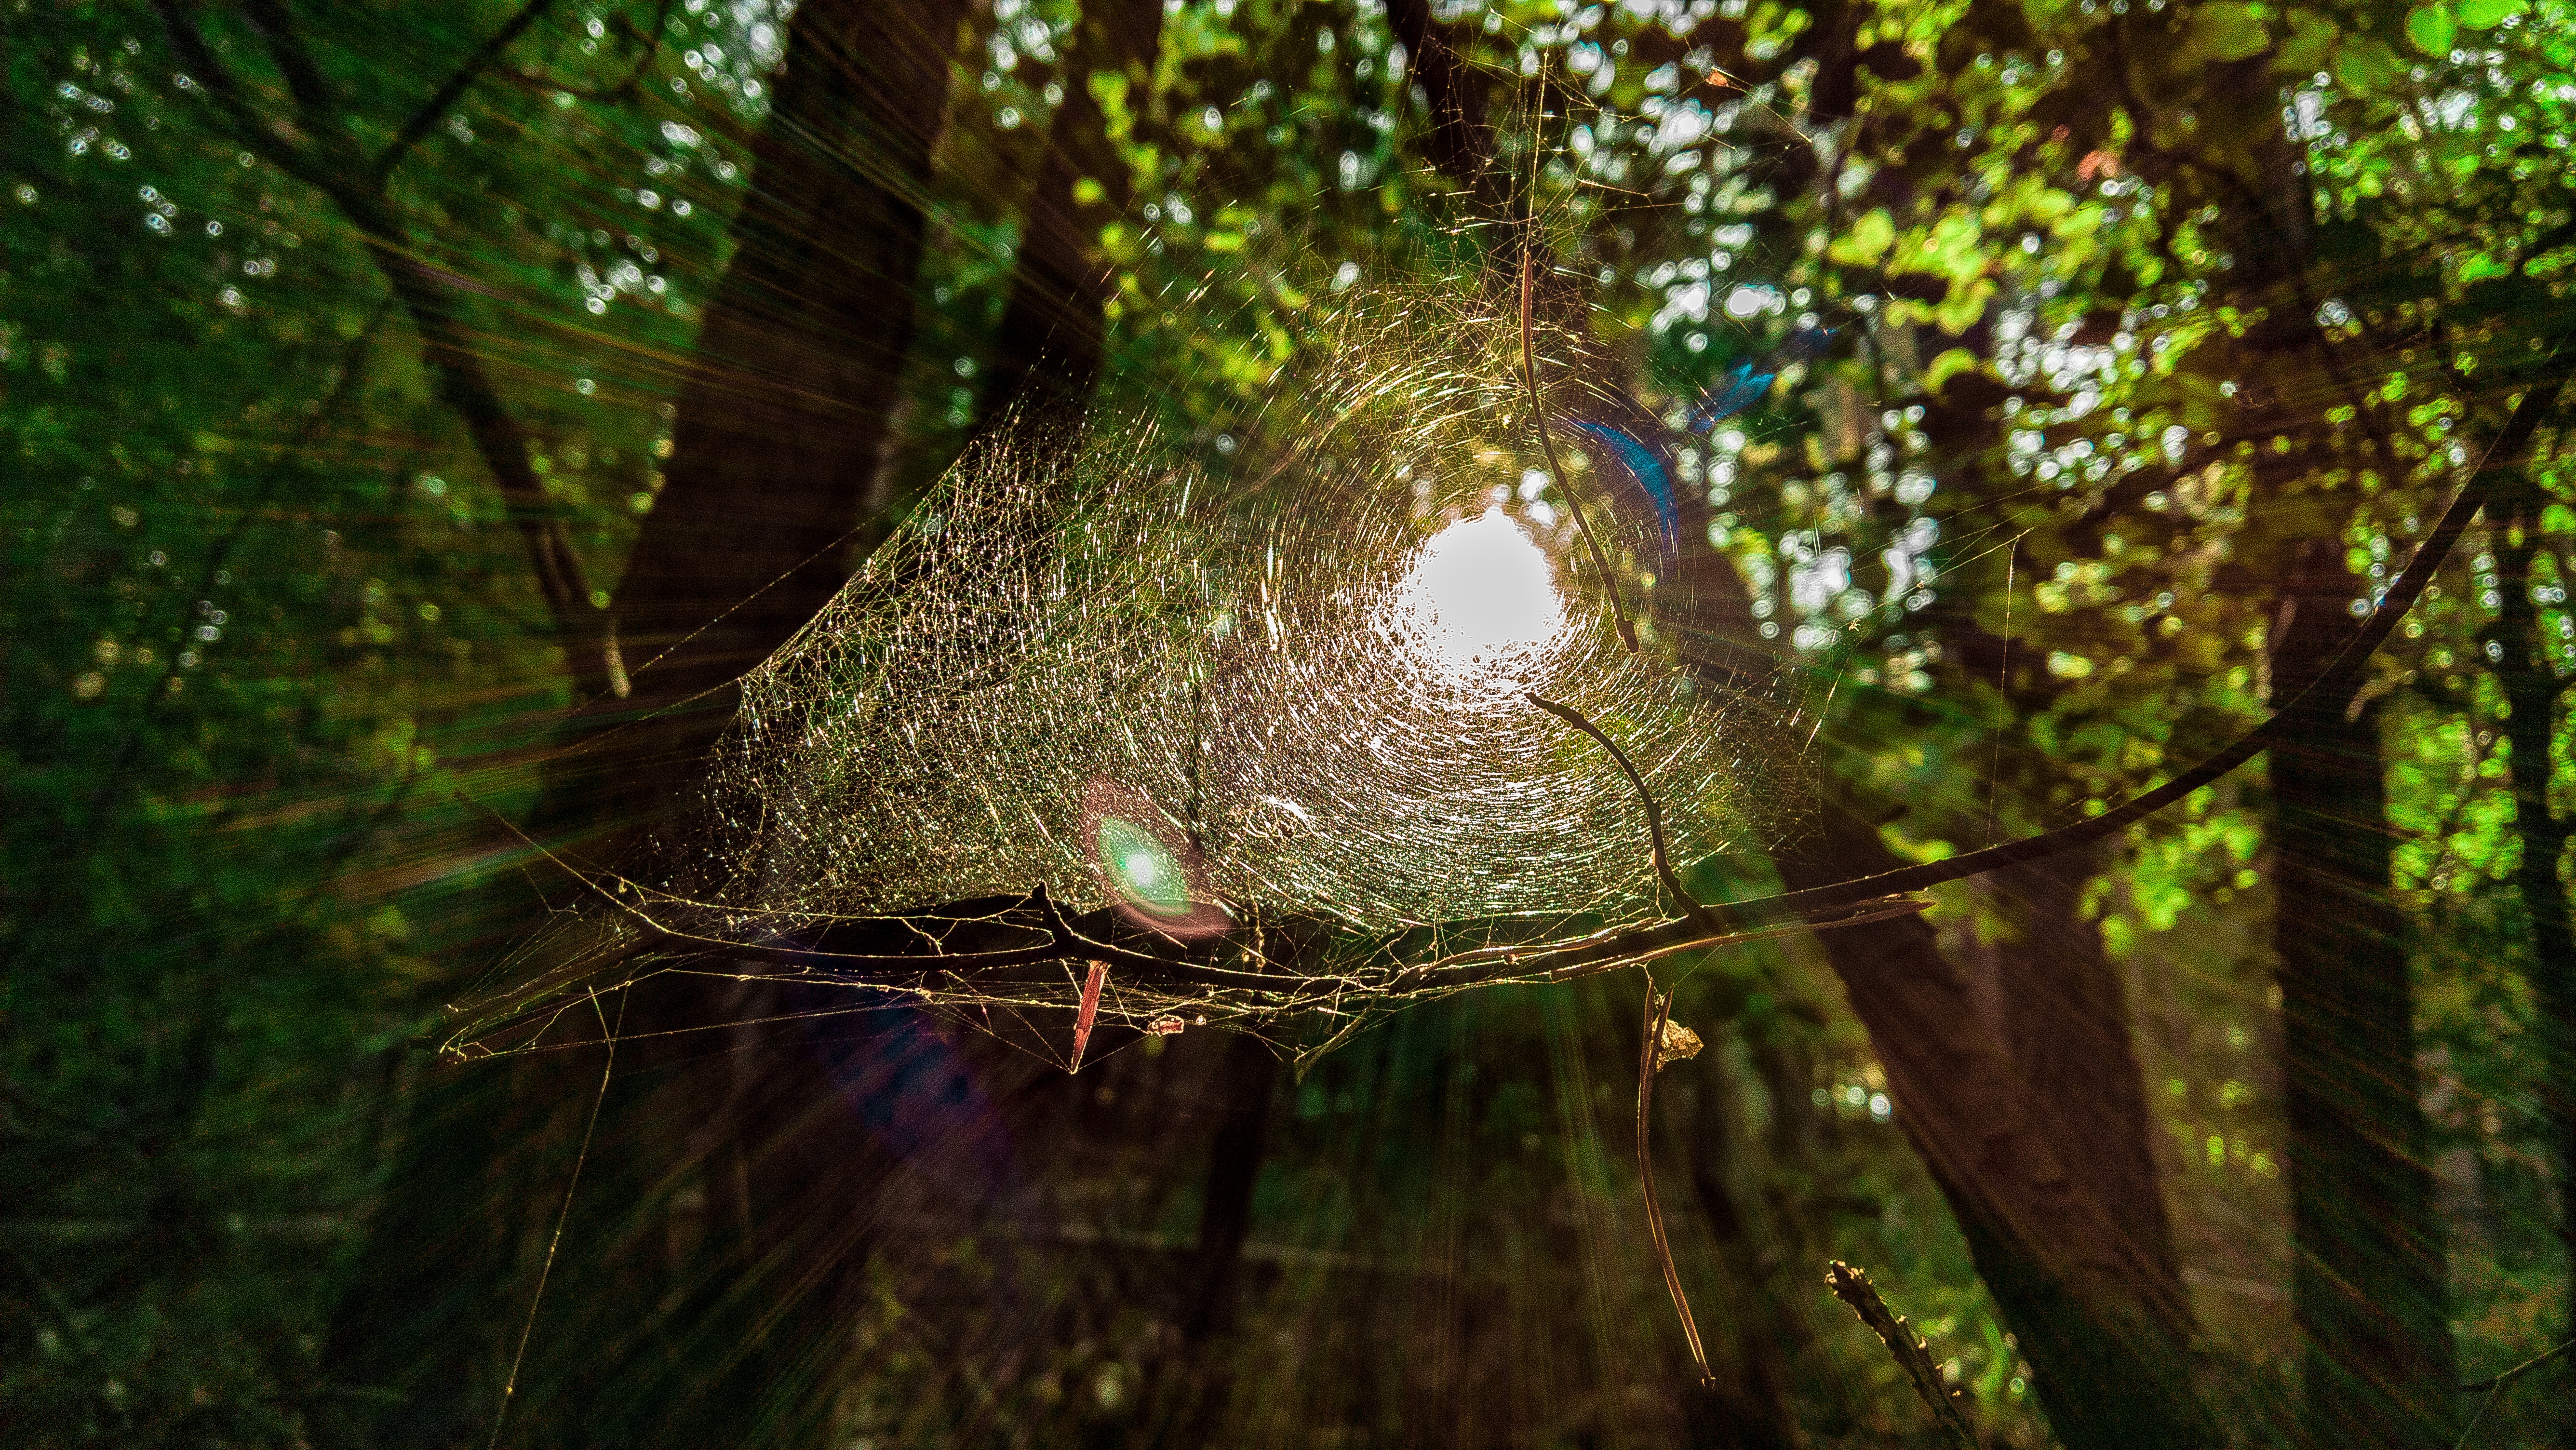
tree, nature, forest, branch, light, sunlight, leaf, wildlife, green, jungle, autumn, fauna, invertebrate, spider web, rainforest, woodland, habitat, natural environment